Grizedale Hall

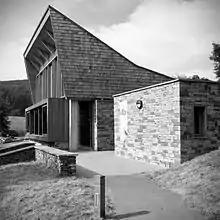
The Yan in 2009

In 1903 Harold Brocklebank, a wealthy Liverpool based merchant and shipping magnate bought Grizedale estate. He was born in 1853, being the third son of Sir Thomas Brocklebank, 1st Baronet. After the old hall was pulled down, Harold Brocklebank completely rebuilt Grizedale Hall in 1905, the interior design having been completed by 1907. The architects of the new stone-built 40-room mansion in neo-gothic style were Walker, Carter & Walker of Windermere, Cumbria. Brocklebank inhabited Grizedale Hall with his wife Mary Ellen Brogden, three daughters and two sons until his death in 1936, when the hall and the 4,500 acre estate were taken up by the Forestry Commission. After serving as the first prisoner-of-war camp in the United Kingdom from 1939 to 1946, the hall stood empty. Due to its high maintenance costs the Forestry Commission auctioned off the fittings, fireplaces and staircases and demolished the hall in 1957, leaving only the single-storey adjoining building with storage rooms on the east side of the hall as well as the garden terrace. For several years the grounds were used as a campsite by the Camping and Caravanning Club. Some architectural remains of the hall like the walls and stairs of the massive garden terrace and the close with its gates can still be seen today, the car-park of the Grizedale Forest visitor centre being placed on top of the internal side of the former house.